Riz Casimir
Also known as:
ca - Catalan: Arròs Casimir
de - German: Riz Casimir
fr - French: Riz Casimir
ru - Russian: Рис Казимир
Category: rice, curry (mixed rice, curry)
Cuisine: Swiss
Associated cuisines: Swiss, Indian
Area: Switzerland
Countries: Switzerland, France
Region: Western Europe

The dish is made from rice, sliced veal, curry sauce, and fruits, usually bananas, pineapples and peaches or cherries. It is also garnished with roasted almond slivers. Long-grain rice is normally used for this dish. Veal is often replaced with pork or chicken.

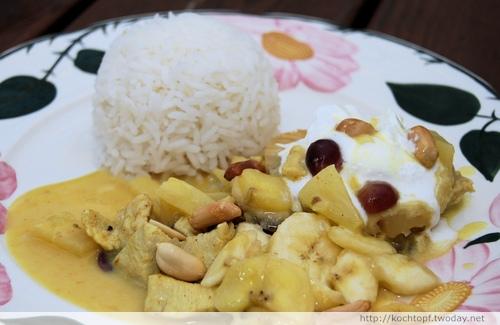